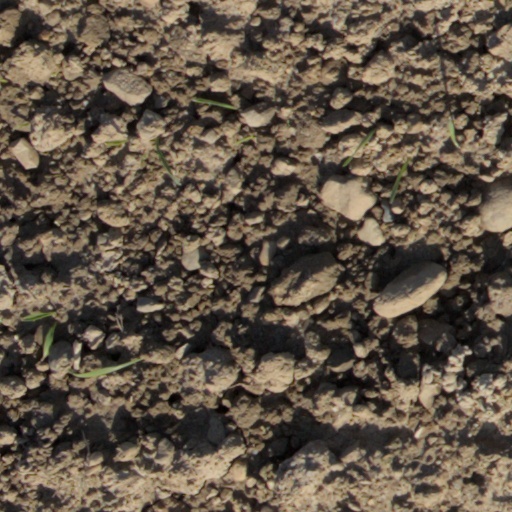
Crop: wheat